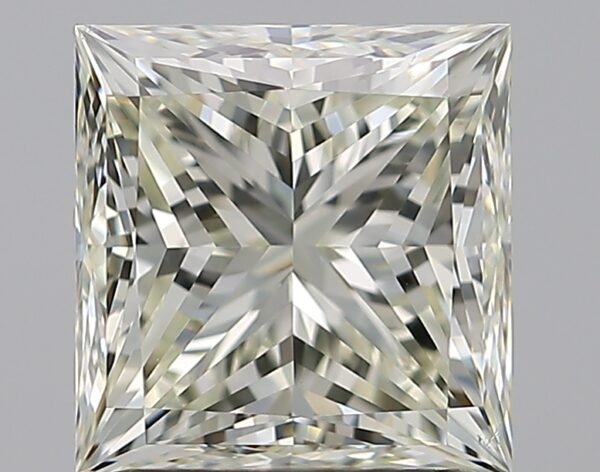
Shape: princess
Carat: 2.01
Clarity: VS2
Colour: M
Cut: VG
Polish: EX
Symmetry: EX
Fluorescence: N
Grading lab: GIA
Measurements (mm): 6.81 x 6.61 x 5